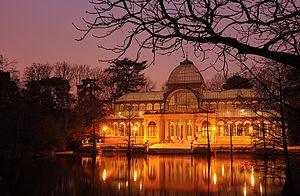
Le palais de cristal est une structure faite de verre et de métal, située dans le parc du Retiro à Madrid. Il a été construit en 1887 pour accueillir une exposition de la faune et de la flore des Philippines. Son architecte fut Ricardo Velázquez Bosco.